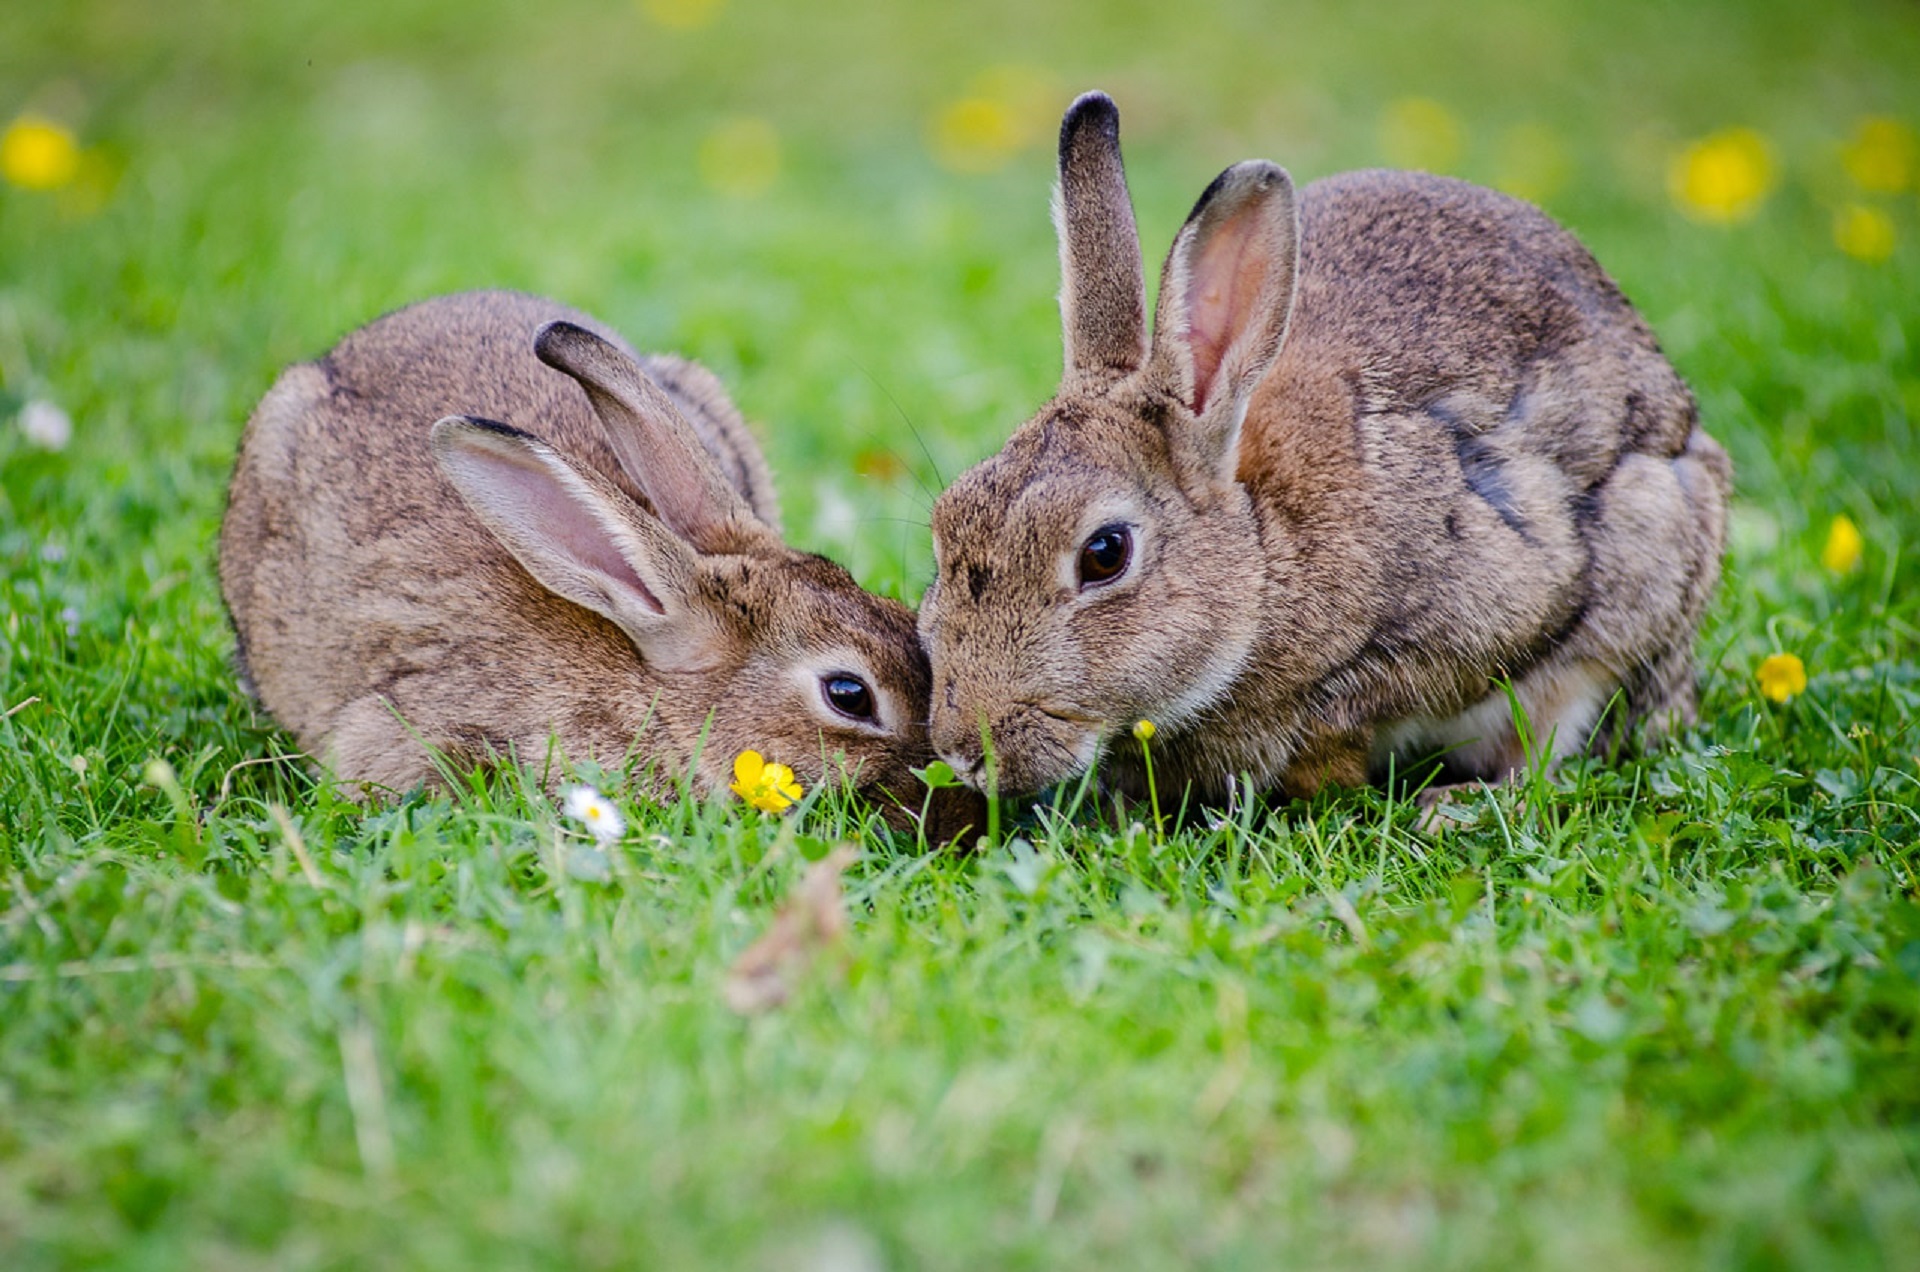
grass, cute, wildlife, pet, mammal, fauna, rabbit, hare, whiskers, animals, vertebrate, easter, bunny, bunnies, rabbits, domestic rabbit, rabits and hares, wood rabbit